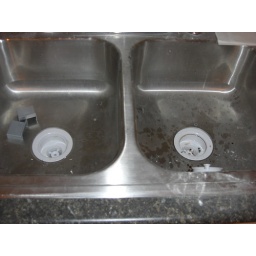
Ashes in the kitchen sink